Saddle Ridge Hoard

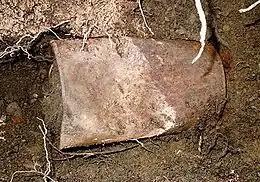
Rusted can of gold coins as found at discovery site in February 2013

Before finding the trove, the couple had noticed some unique features of the area. They recalled seeing an old empty can hanging from an old tree. The can had evidently been there so long that the tree had grown around it. At the time, the couple surmised that the hanging can had possibly been used to hold flowers and mark a grave. They also noticed an oddly shaped rock on the nearby hill, which they nicknamed "Saddle Ridge". After they found the gold, they realized that the geographical features and the hanging can were probably markers to the site, placed by the original owners. The center of the treasure trove was located ten steps from the jagged rock in the direction of the North Star.